Dorothea Hassager

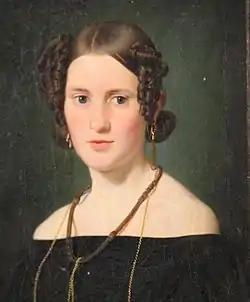
Dorthea Hassager.

Dorothea Hansine Hassager (25 September 1814 – 17 October 1897) was a Danish philanthropist and founder of Hassagers Collegium (Hassager's Dormitory) the youngest of the "old dormitories" of the University of Copenhagen.